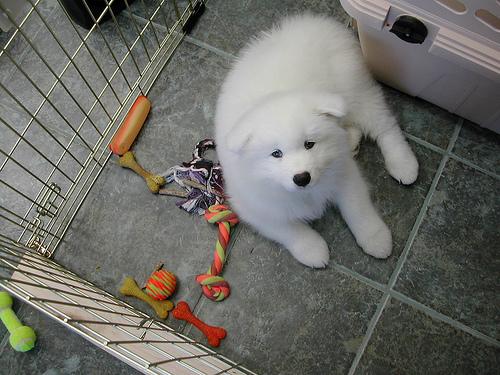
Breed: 2192-n000088-Samoyed